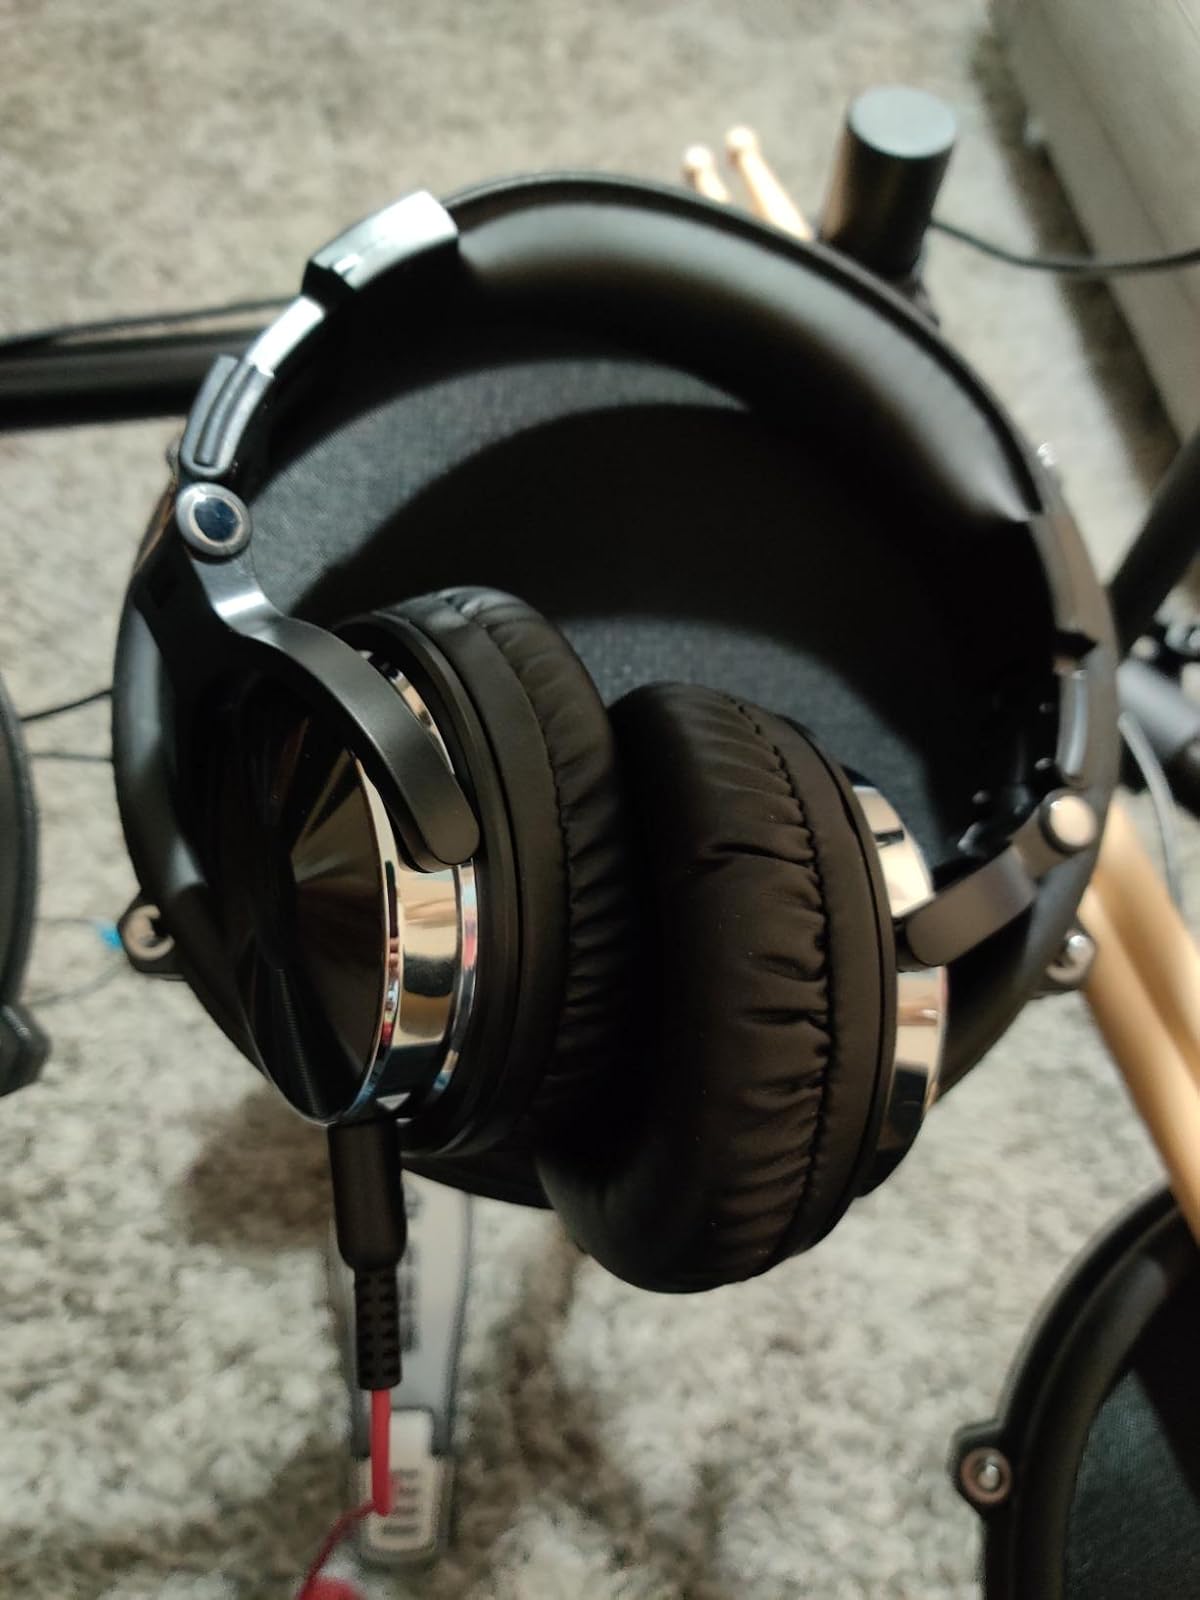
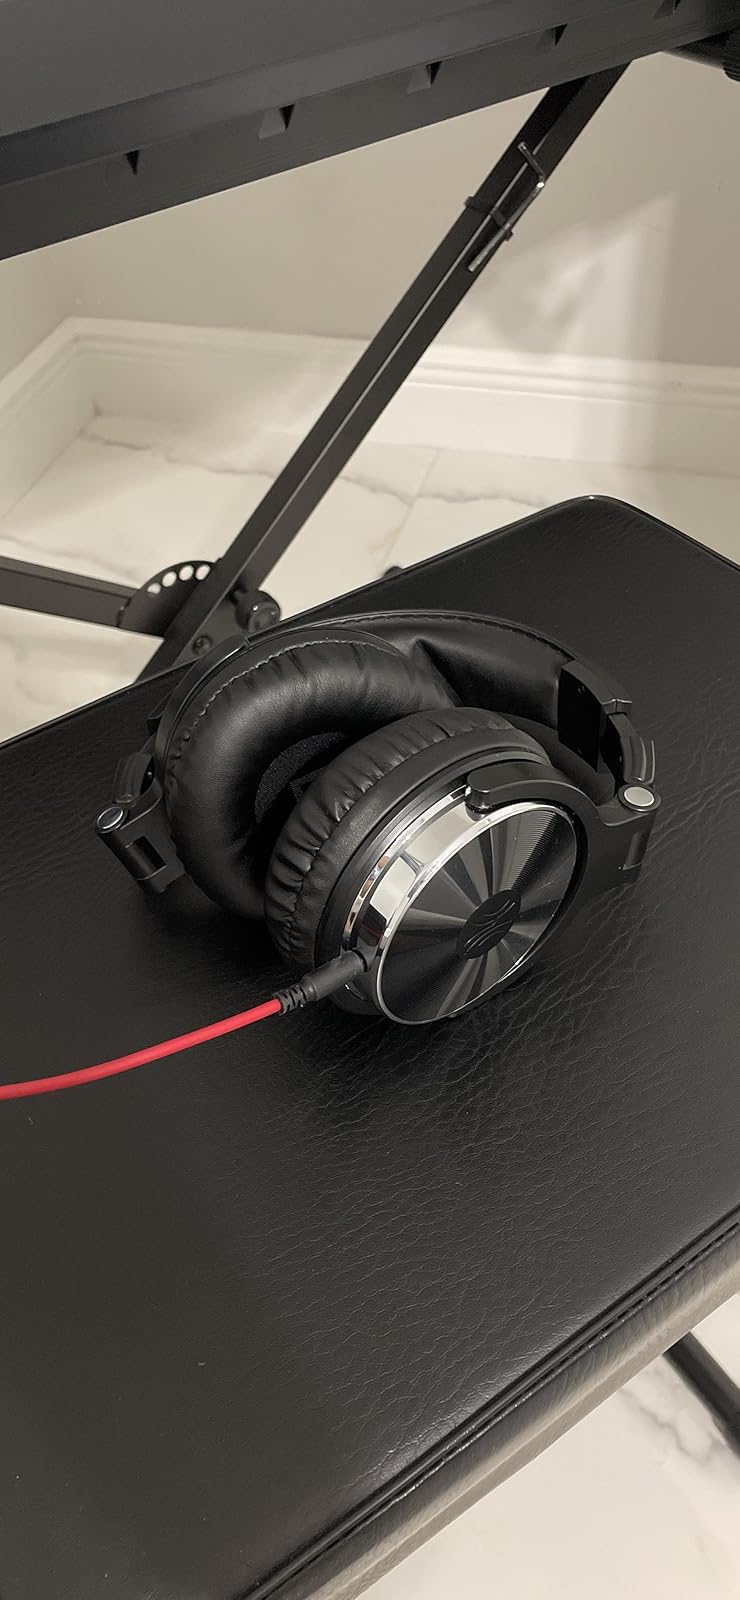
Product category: headphones
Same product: yes